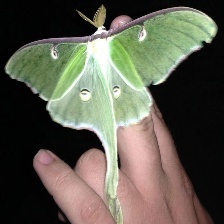
Species: LUNA MOTH